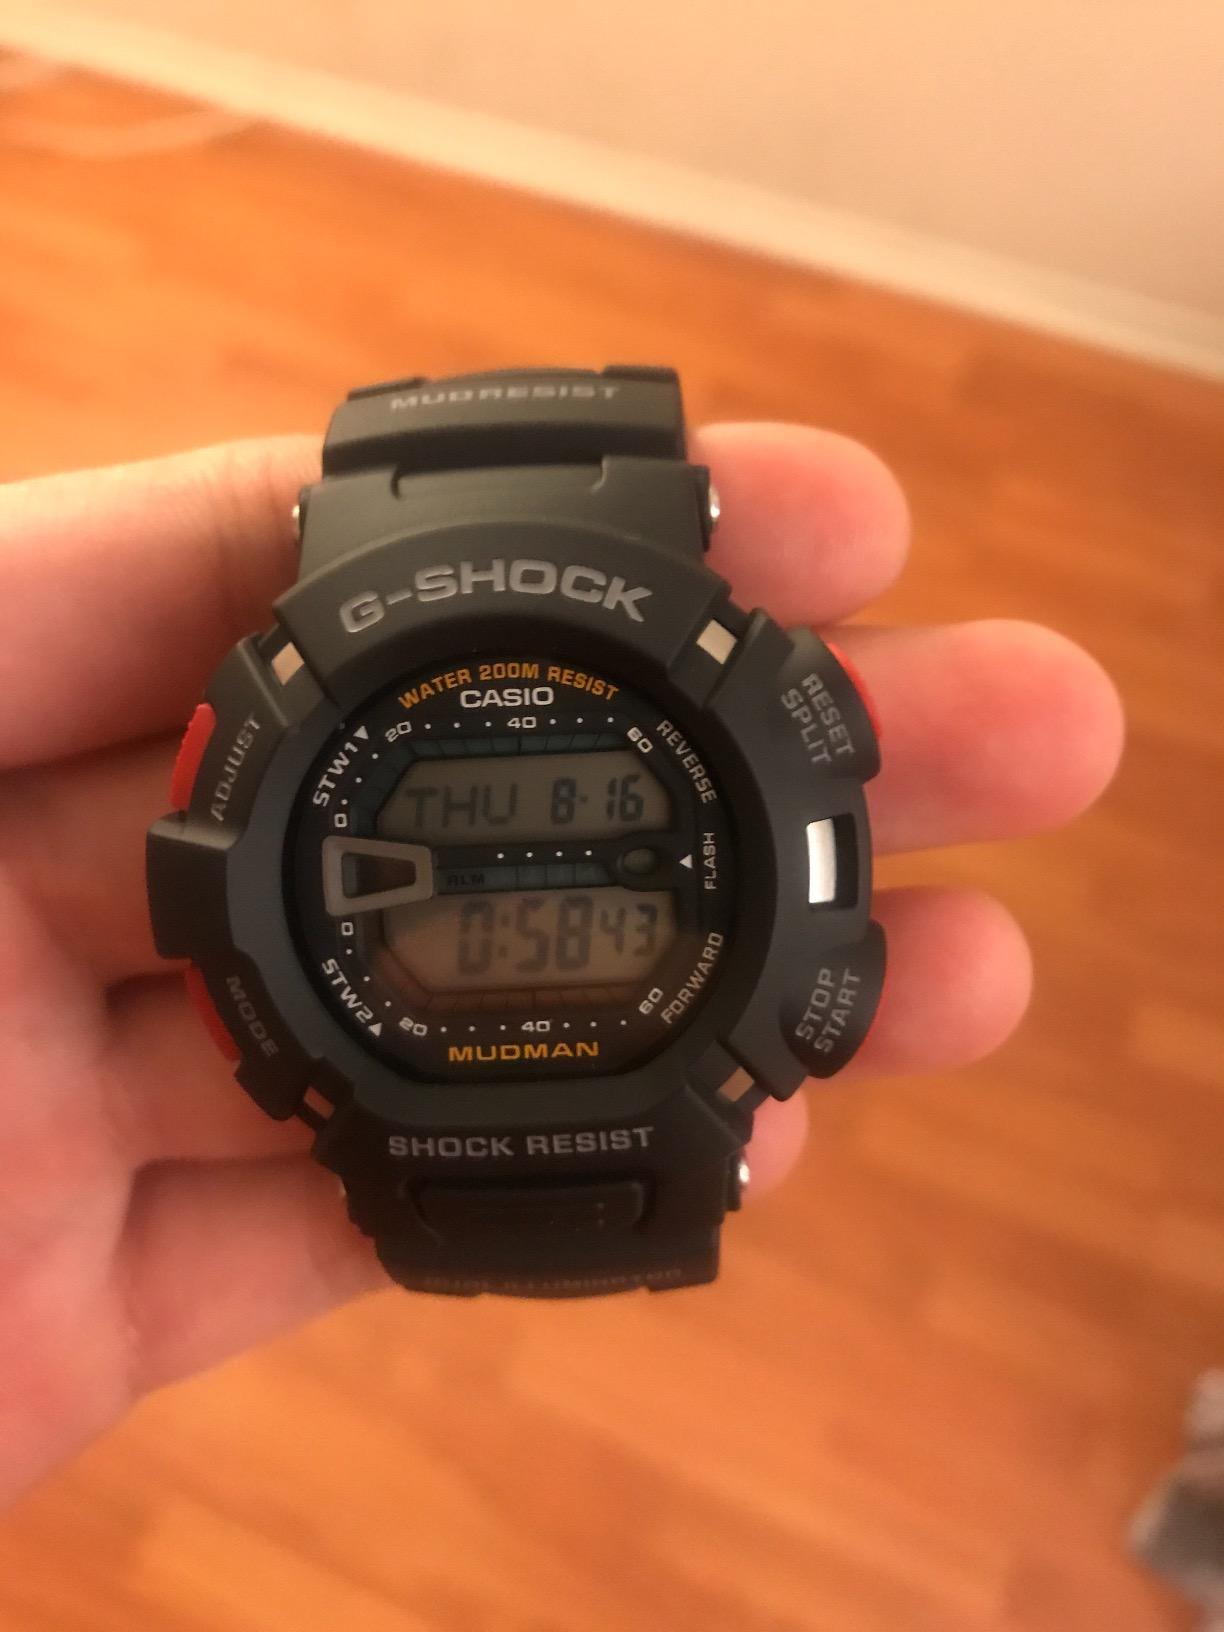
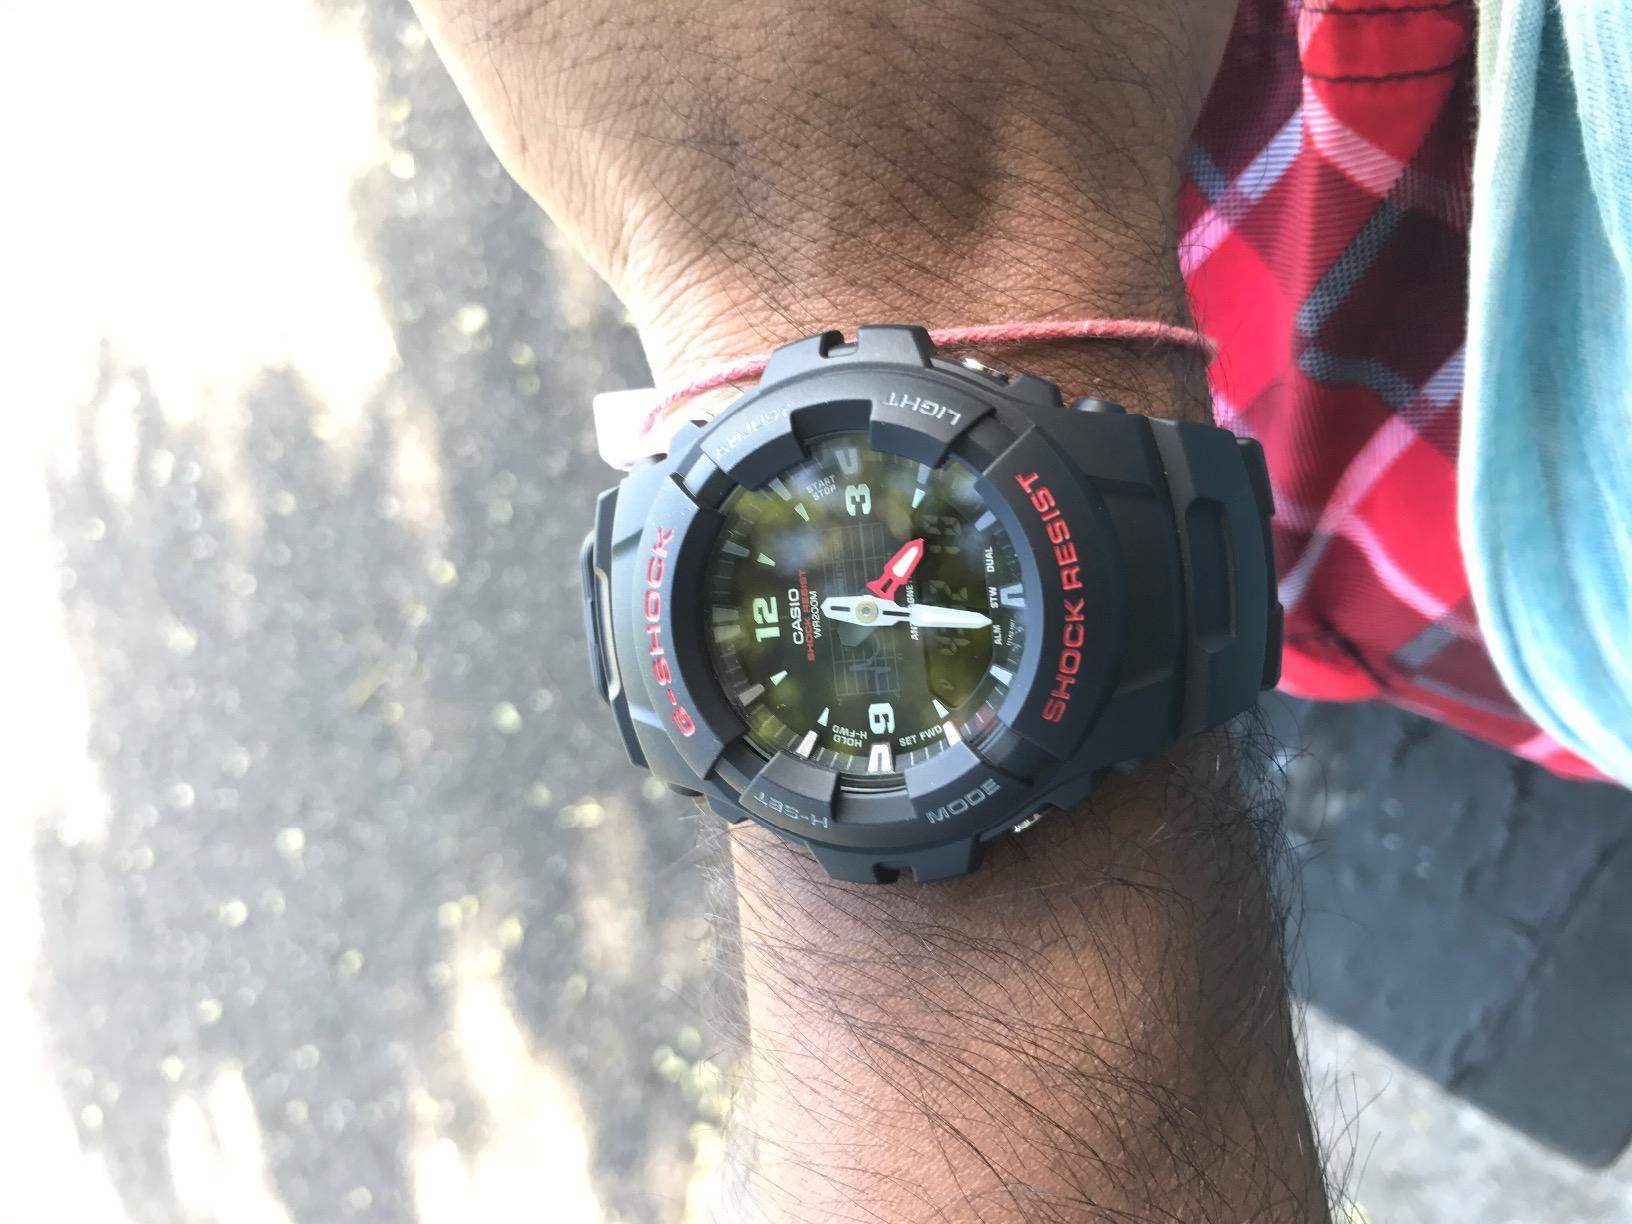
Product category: accessories_watch
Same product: no